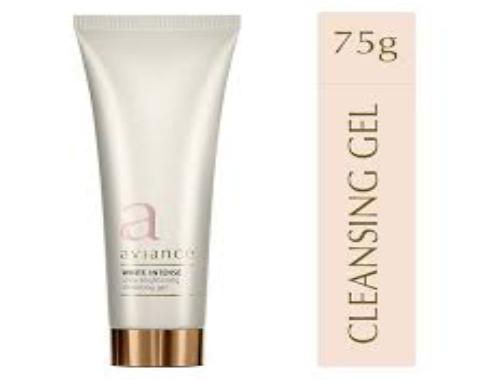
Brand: Aviance Cosmetics
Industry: Necessities